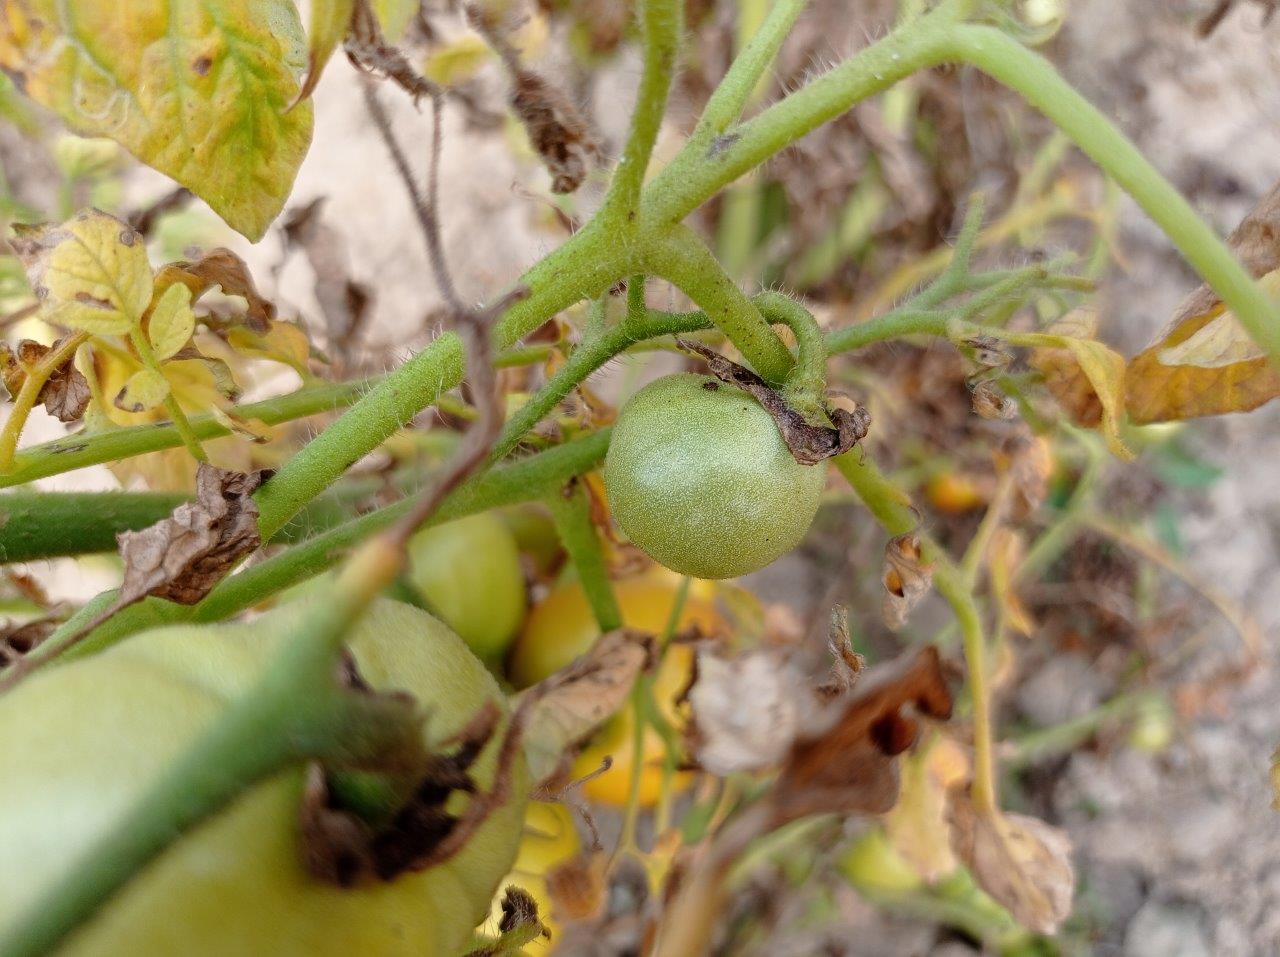
Maturity: Immature